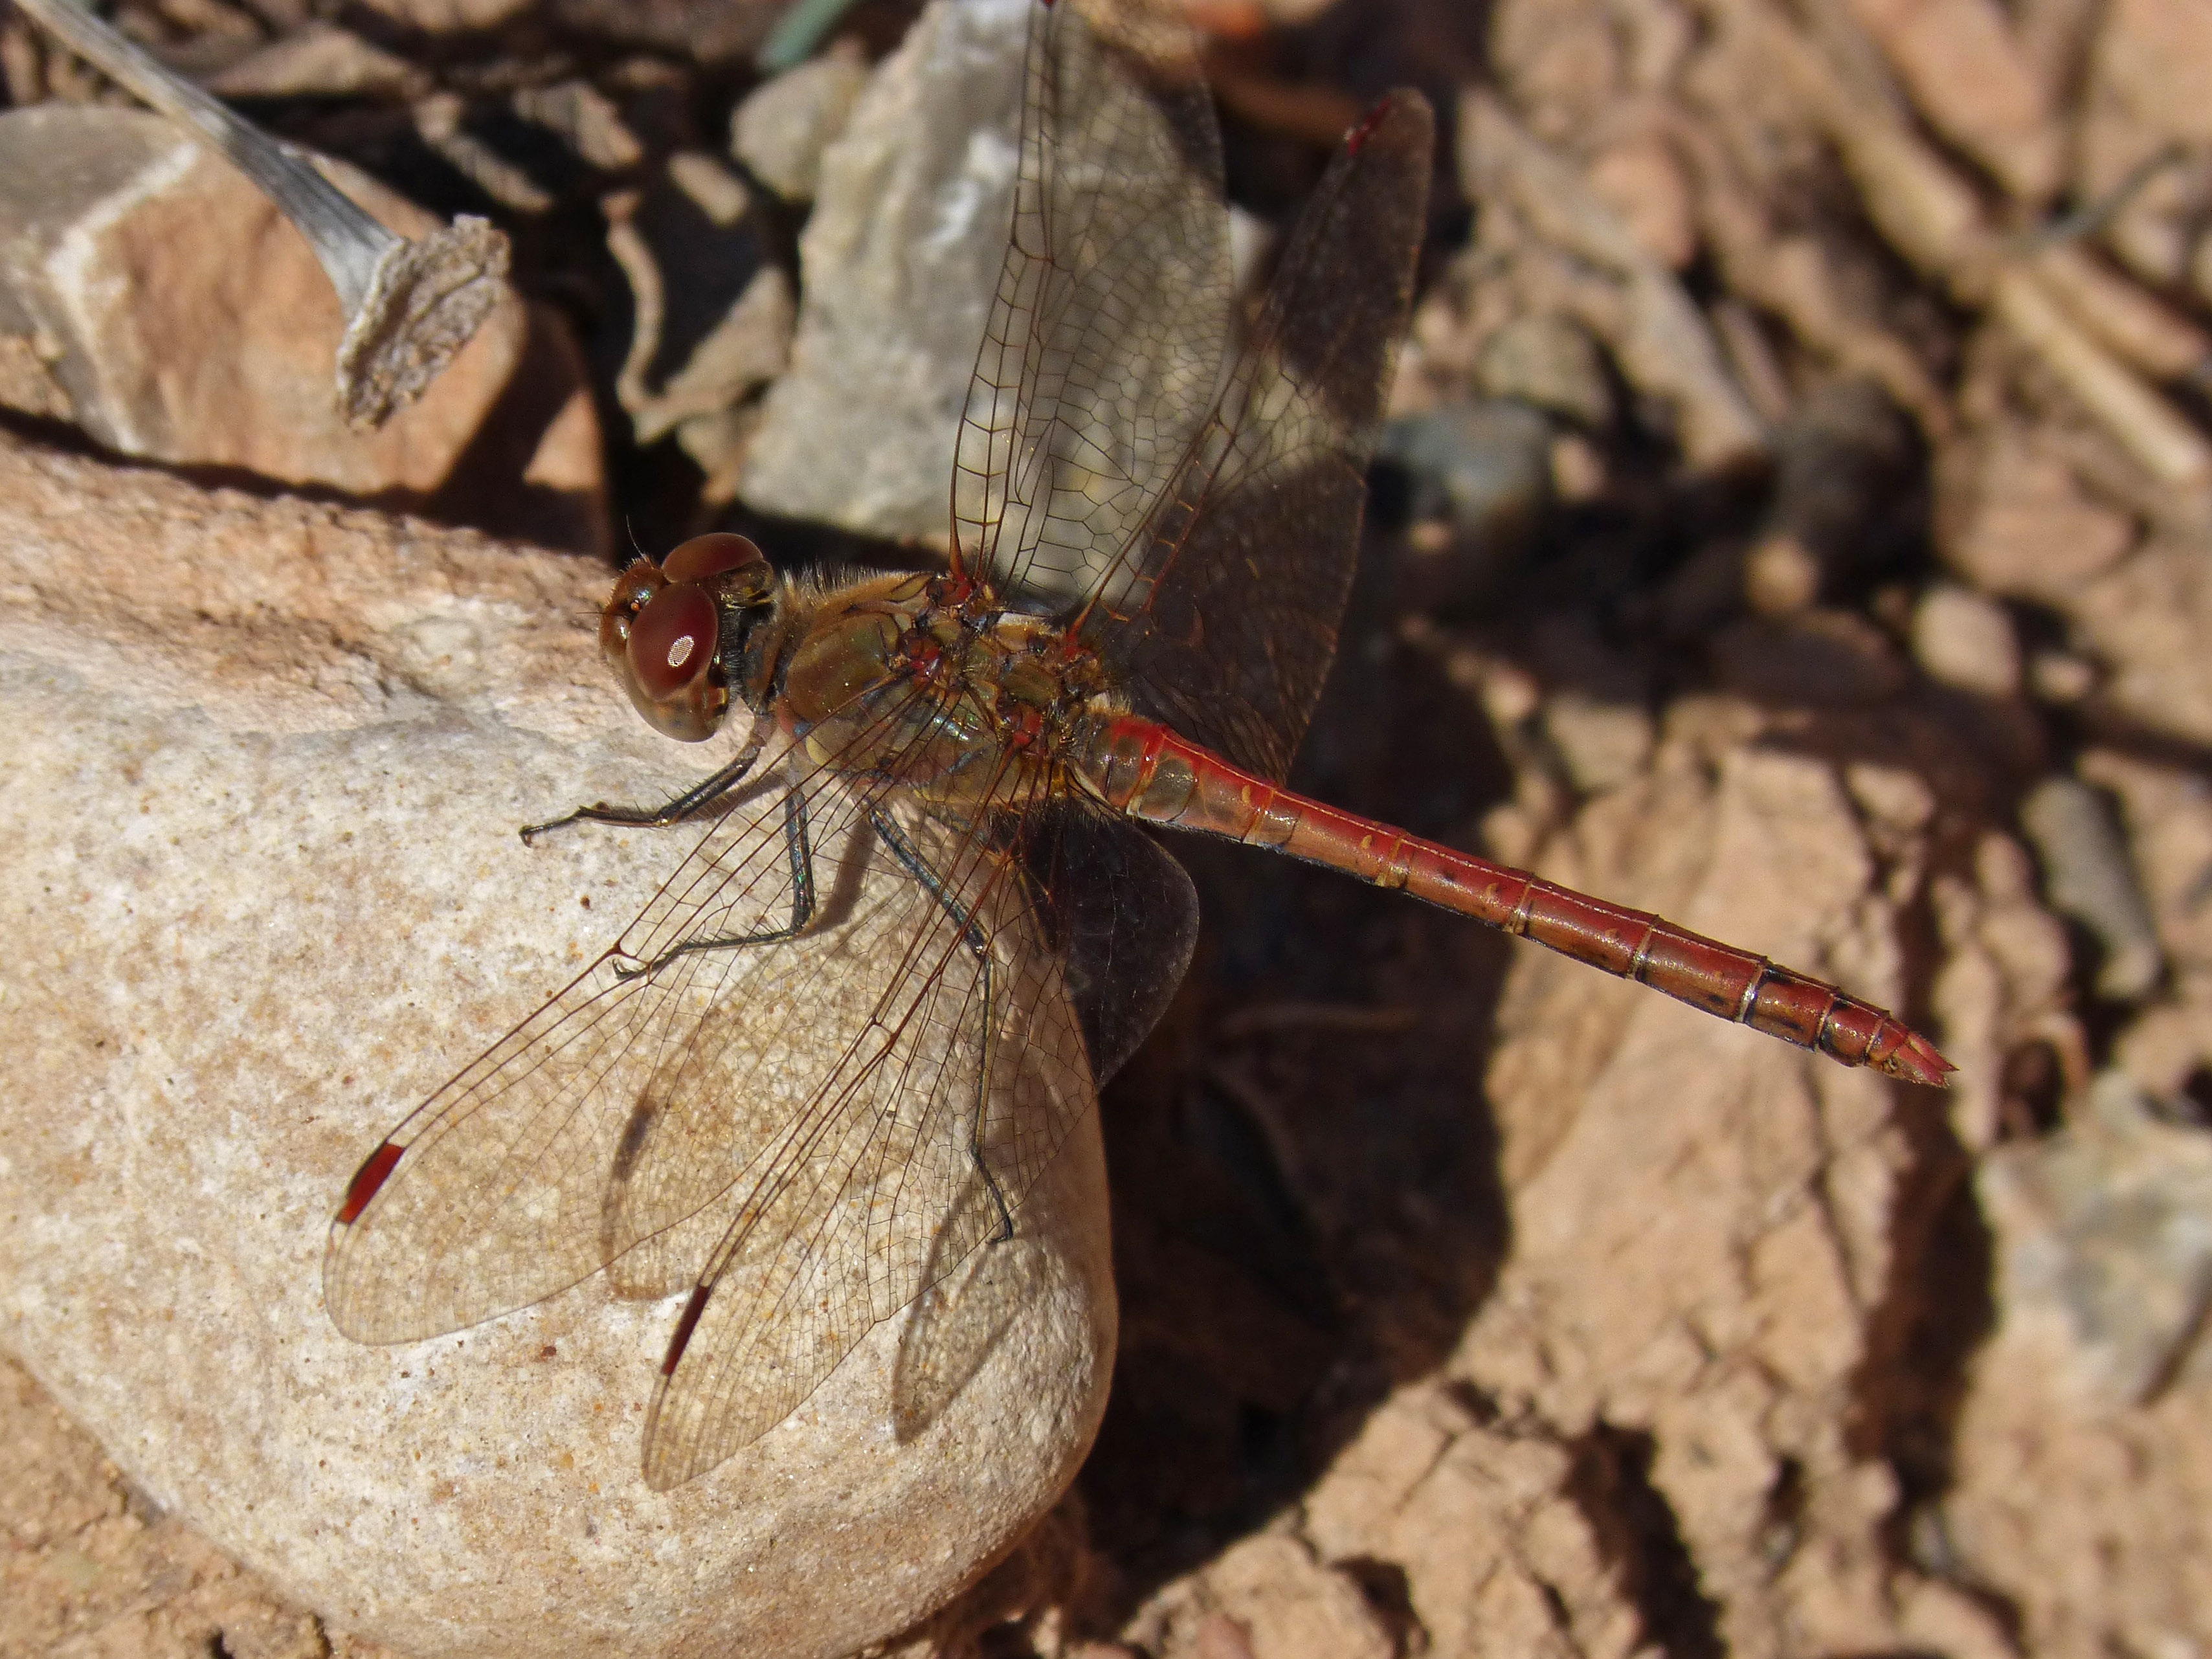
wildlife, red, insect, fauna, invertebrate, close up, wings, dragonfly, hornet, pest, macro photography, arthropod, red dragonfly